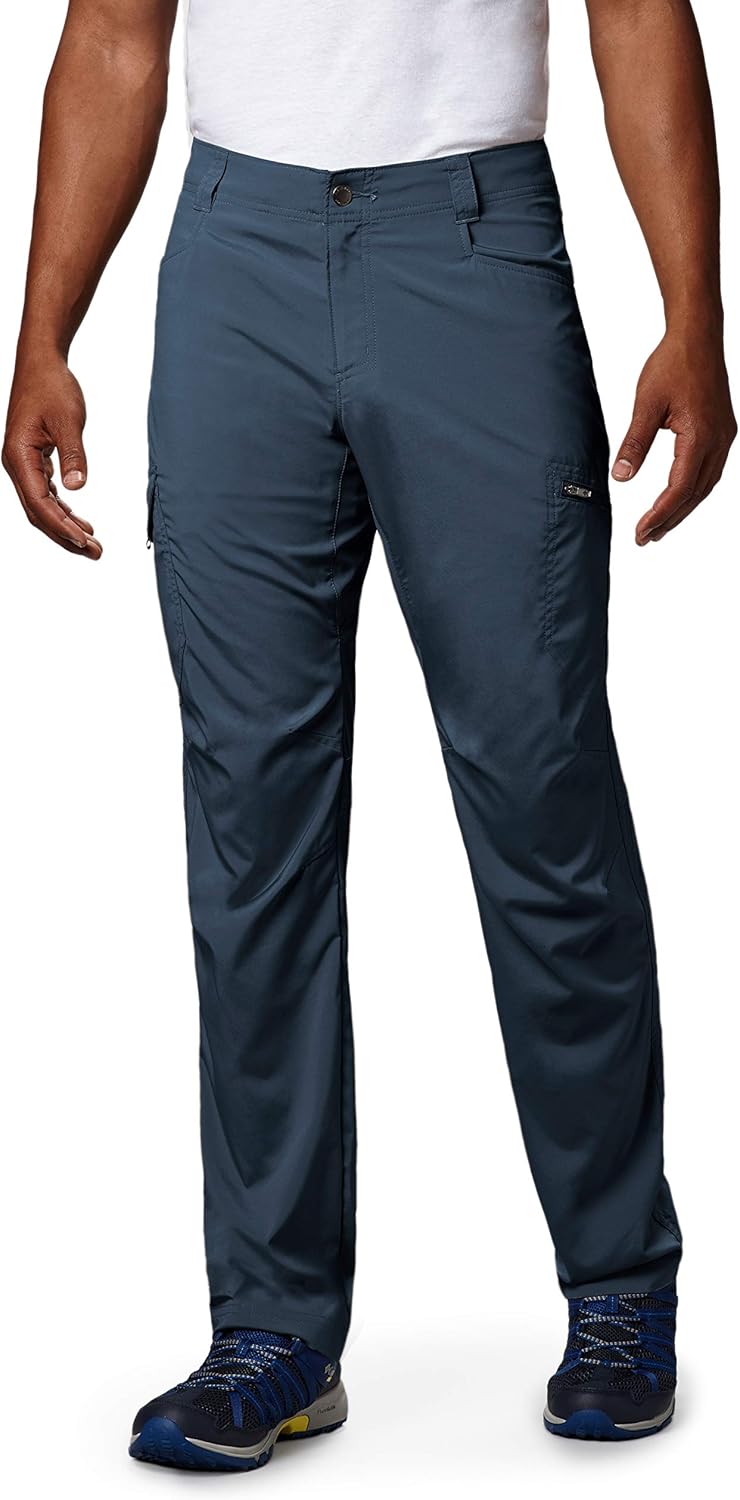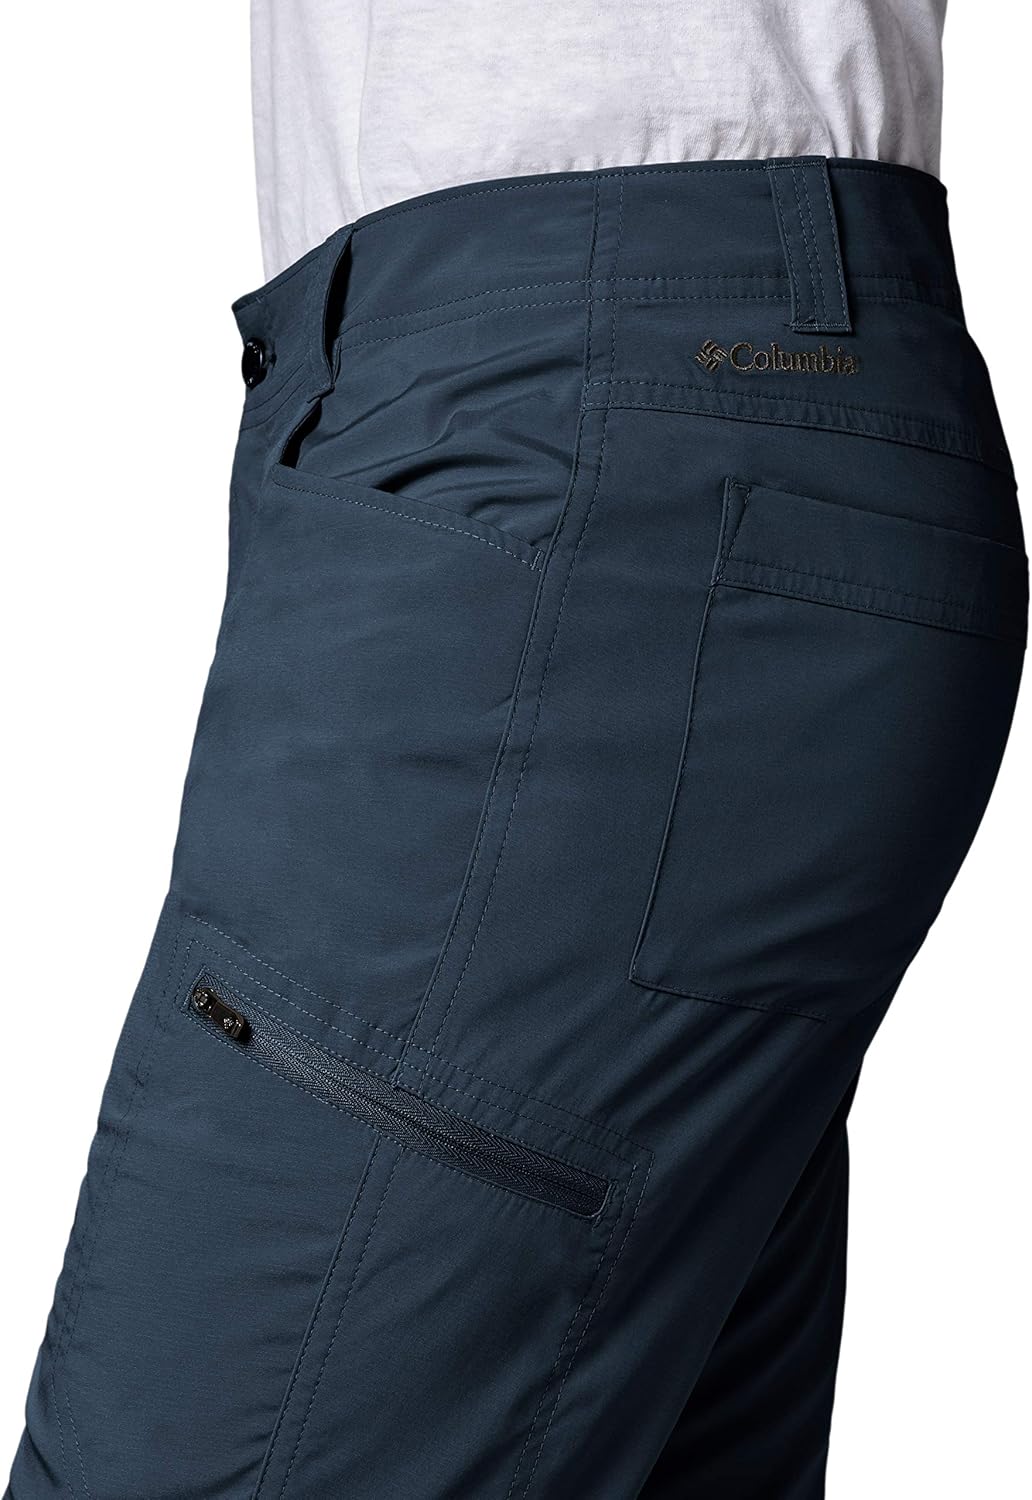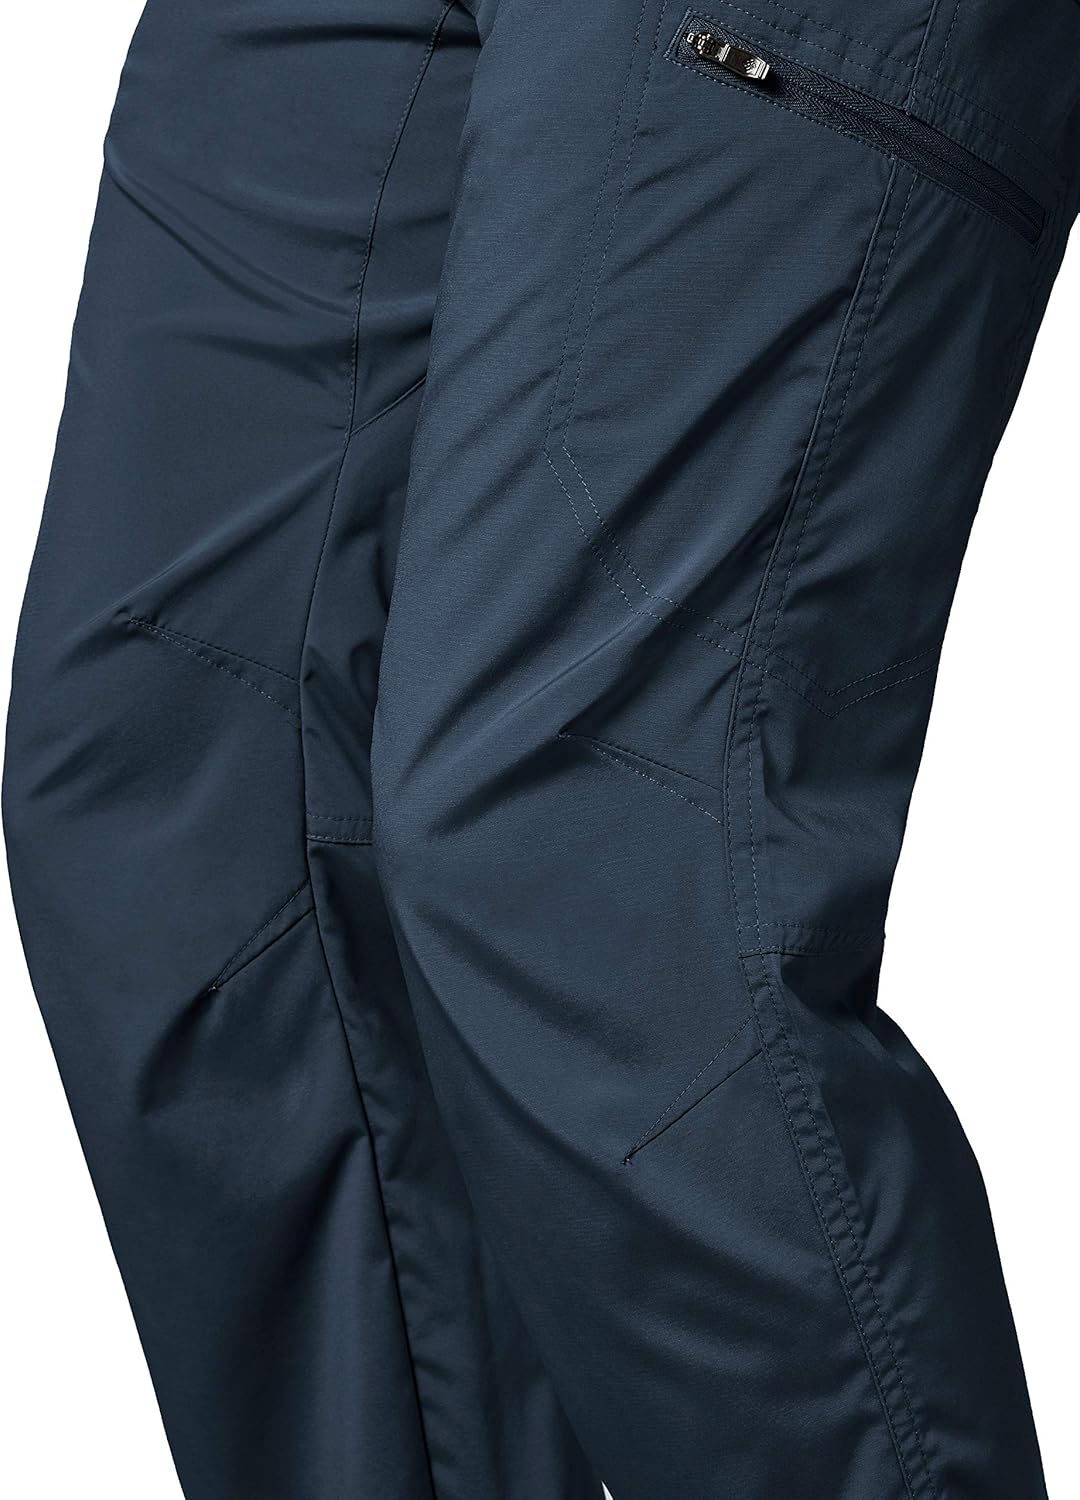
Columbia Men's Silver Ridge Stretch Pant
Category: AMAZON FASHION
Silver Ridge Stretch™ Pants feature articulated knees for a premium fit and uninhibited movement, as well as cargo pockets and a zip-closed security pocket to keep essential items close at hand. Great for a chilly day hike or fishing trip.
Features: 95% Polyester / 5% Elastane | Imported | Hook and Loop closure | ADVANCED TECHNOLOGY: Columbia's Silver Ridge Stretch Pant features Omni-Shade UPF 50 fabric for maxium protection against the sun and Omni-Shield water and stain repellent fabric for weather-heavy days outside. | HANDY FEATURES: This men's durable stretch pant features one zip-closure security pocket, side pockets with hook and loop closure, and mesh pocket bags for ultimate convenience and efficiency. | ADJUSTABLE FEATURES: This men's stretch pant features a partial elastic waist and gusset detail for ultimate comfort. | CLASSIC FIT: This pant is crafted of a classic fit with comfort stretch fabric for ultimate comfortability while active days outside. | Columbia's men's Silver Ridge Stretch Pant features sun protection and quick-wicking fabric with multiple pockets and zip-off legs making them the perfect pant for active days in the sun.